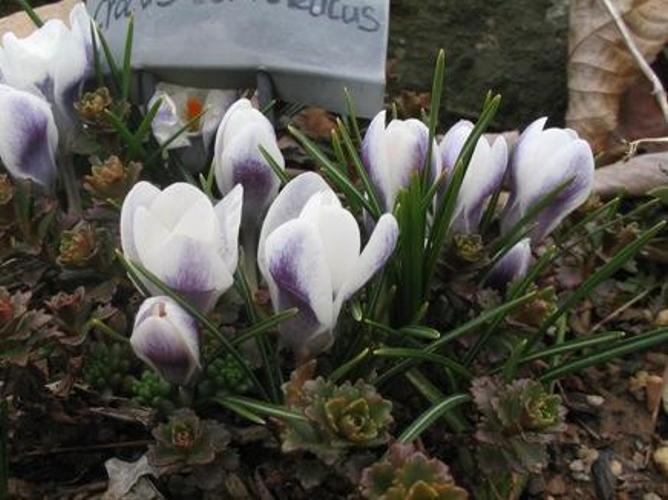
Flower: Crocus